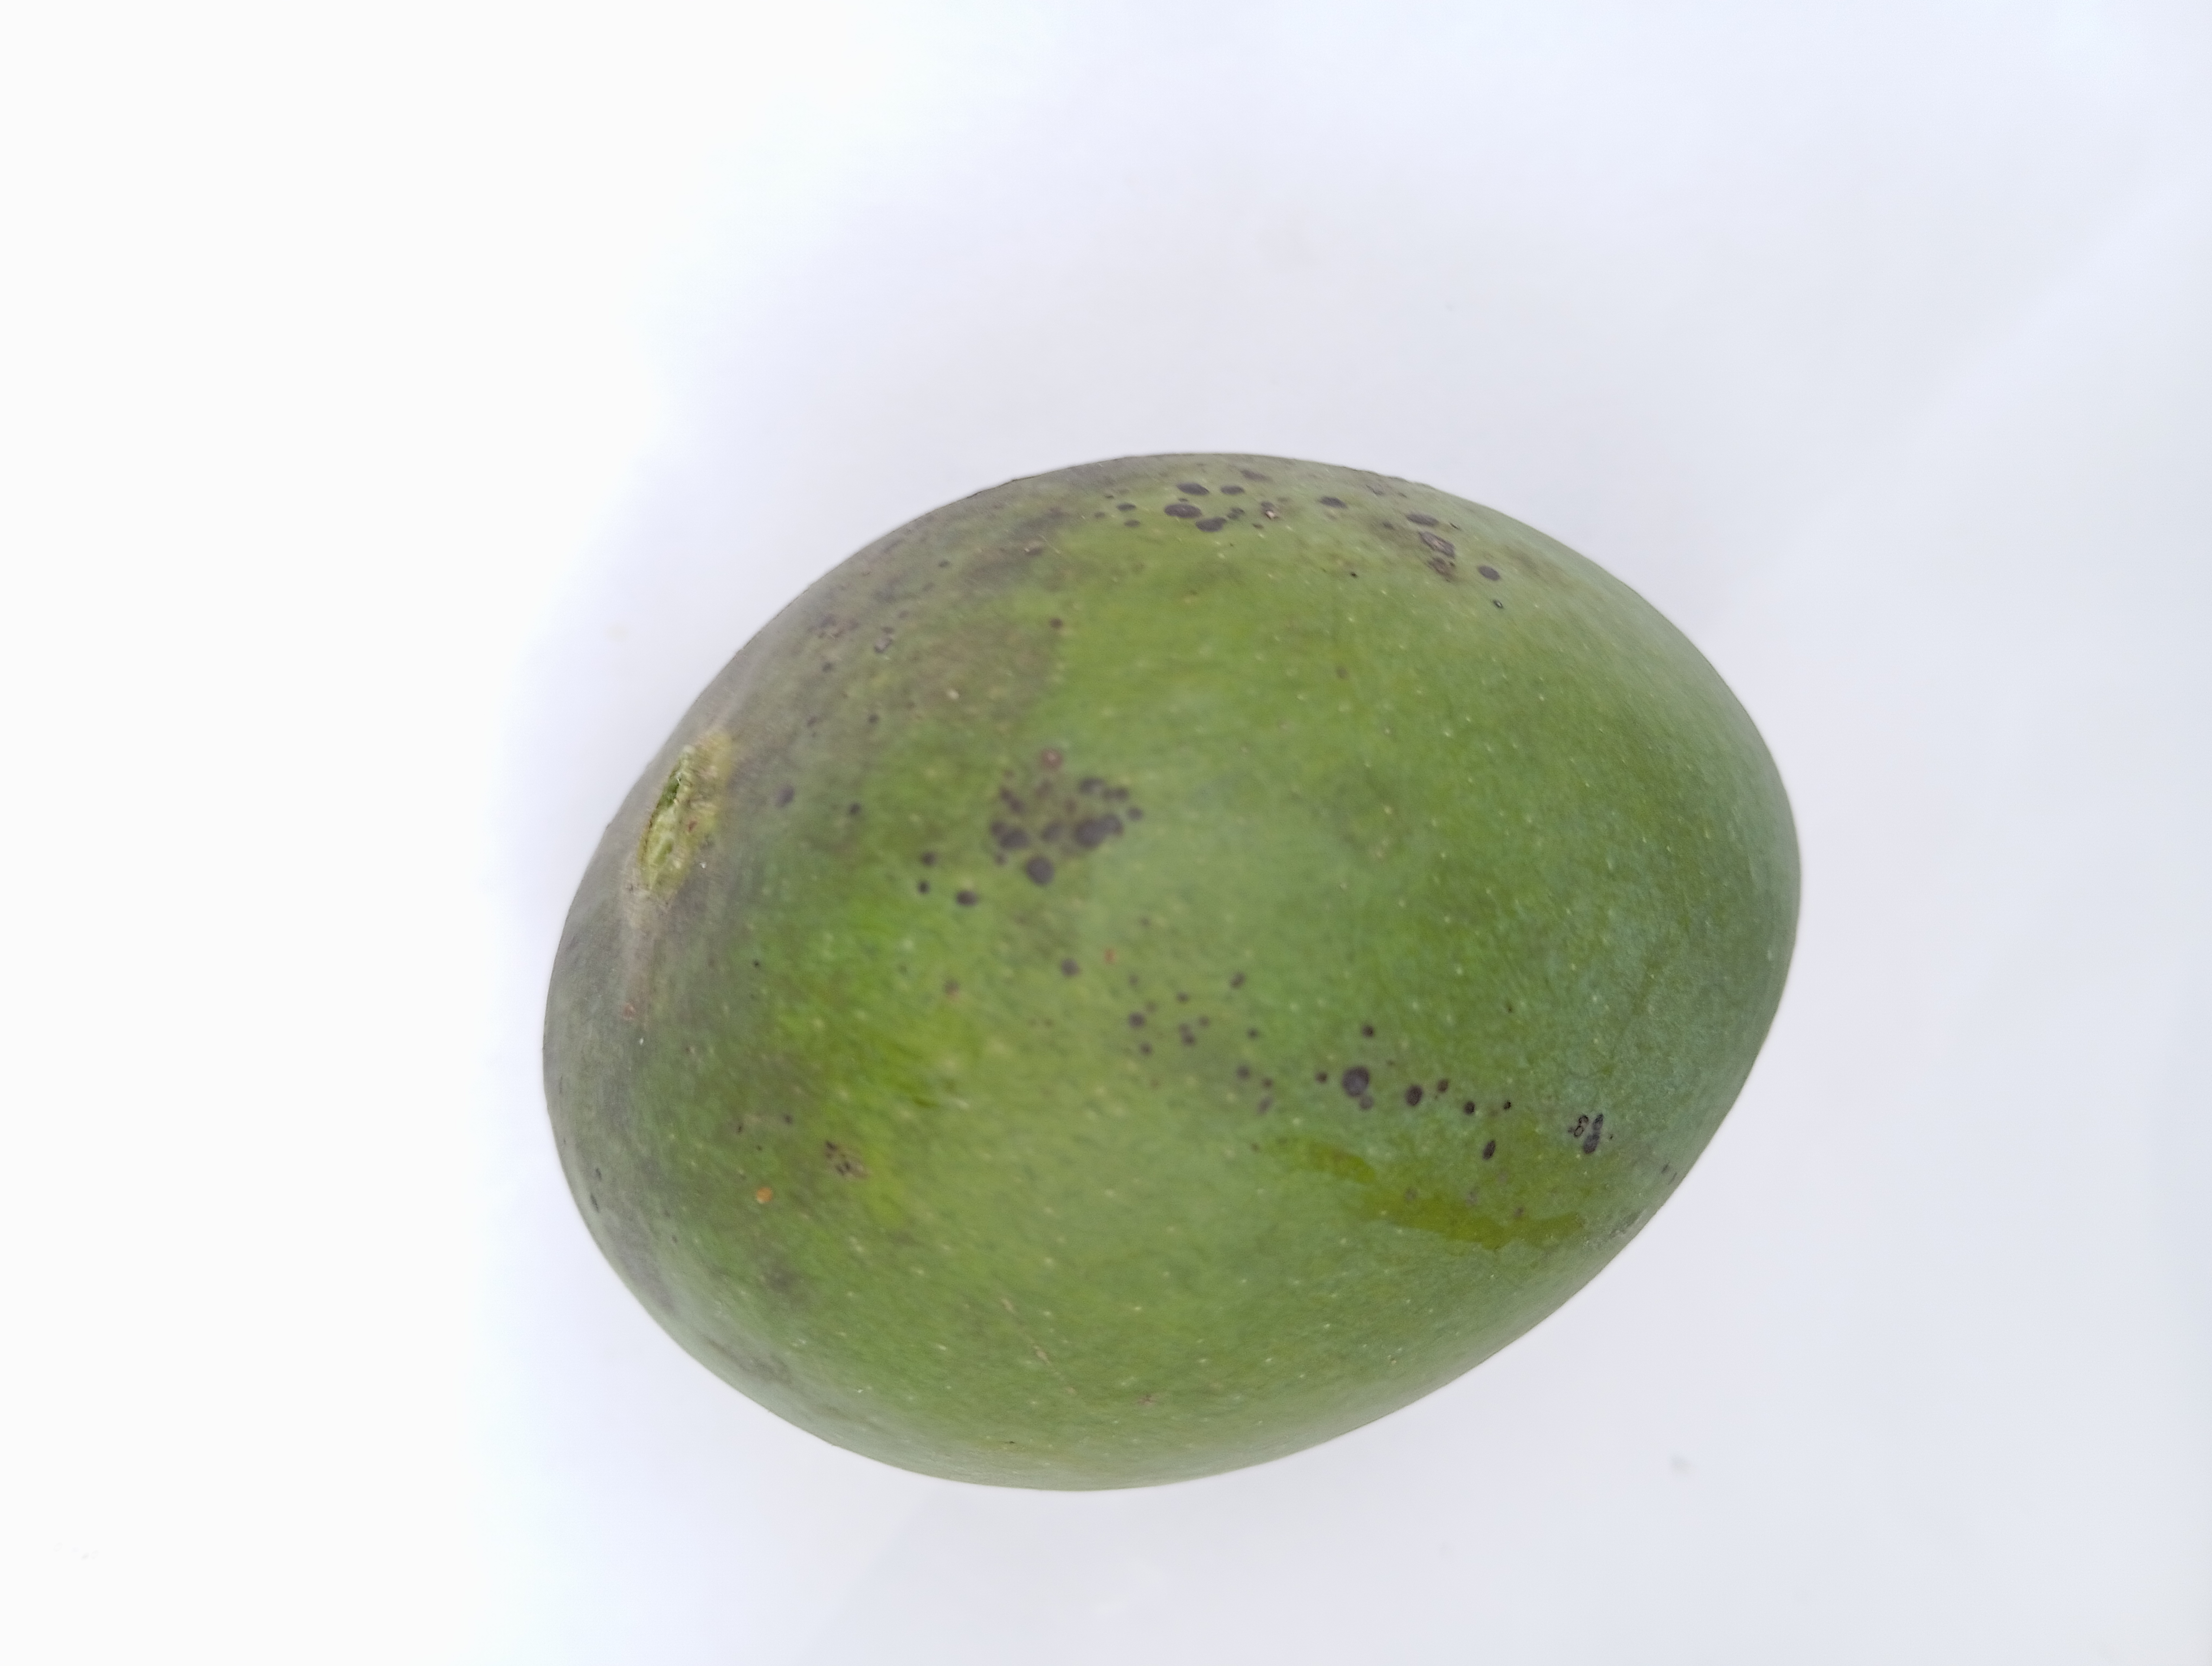
Mango variety: Harivanga